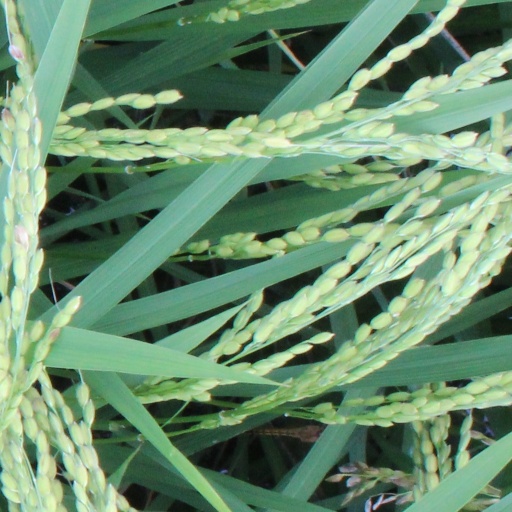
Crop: rice